Geothermal energy

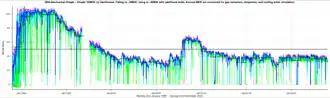
Electricity generation at Ohaaki, New Zealand

Geothermal power is electrical power generated from geothermal energy. Dry steam, flash steam, and binary cycle power stations have been used for this purpose. As of 2010 geothermal electricity was generated in 26 countries.